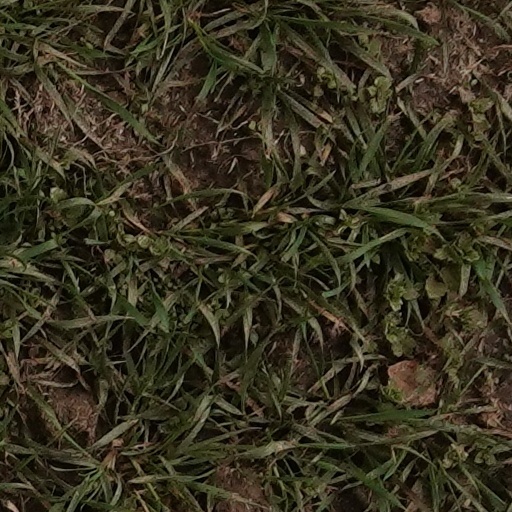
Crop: wheat